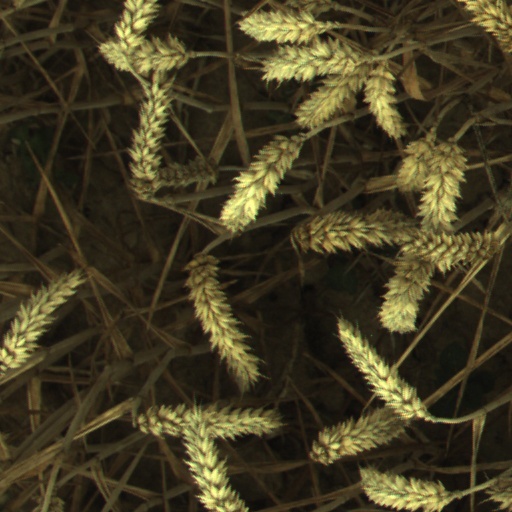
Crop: wheat